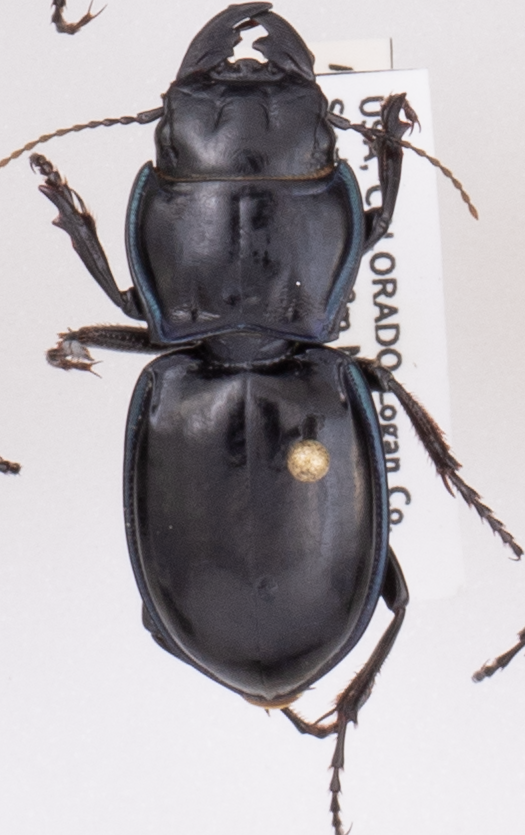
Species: Pasimachus elongatus
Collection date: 2022-08-24
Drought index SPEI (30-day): -0.786
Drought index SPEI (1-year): -1.578
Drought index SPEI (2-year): -1.69